Dux Belgicae secundae

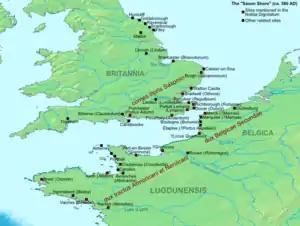
The Saxon Shore (Litus saxonicum) around the year 380.

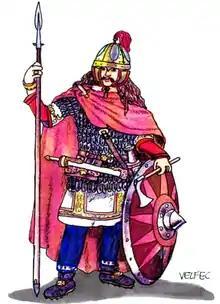
Childeric in the equipment of a late Roman officer, 5th century, reconstruction attempt after discovered in the 17th century grave goods

The Dux Belgicae secundae ("commander of the second Belgic province") was a senior officer in the army of the Late Roman Empire who was the commander of the "limitanei" (frontier troops) and of a naval squadron on the so-called Saxon Shore in Gaul.